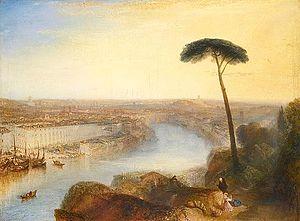
Joseph Mallord William Turner, plus connu sous le nom de William Turner ou de ses initiales J. M. W. Turner, né vers le 23 avril 1775 à Londres et mort le 19 décembre 1851 dans la même ville, est un peintre, aquarelliste et graveur britannique.